Subject side parameter

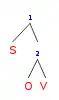
SOV word order

Above, the subject "na" comes at the beginning of the sentence, the object "Yenghi" follows and then the verb "po-ass-e" comes at the end. This forms SOV word order.